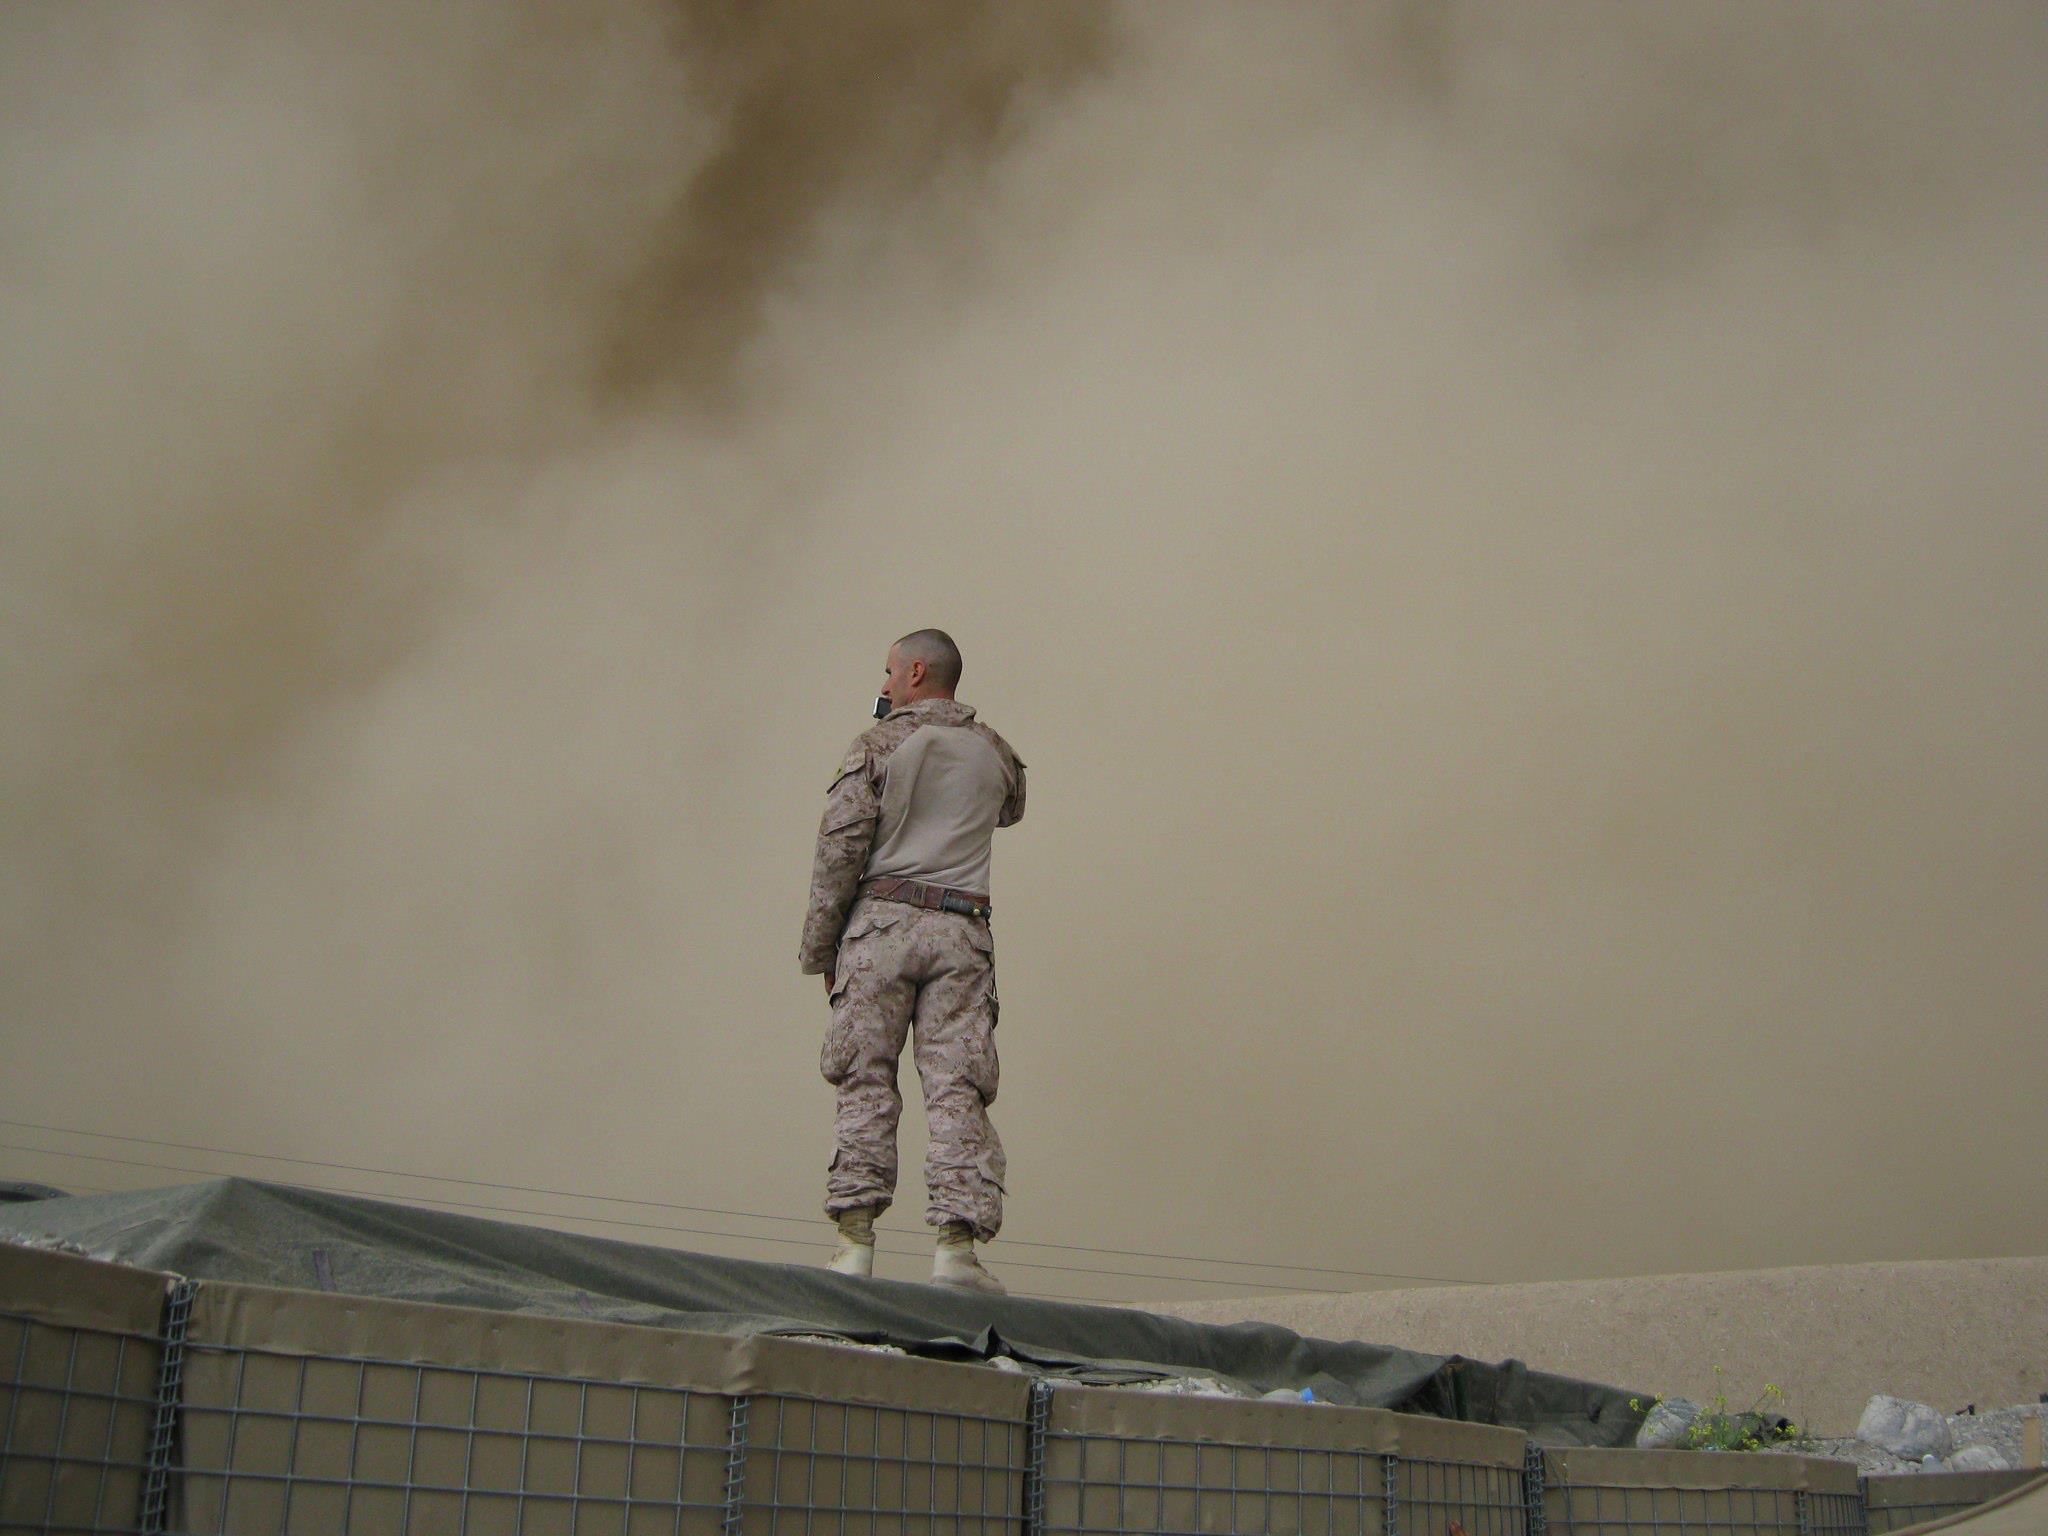
sand, desert, soldier, army, weather, dust, war, afghanistan, atmosphere of earth, royalty free images, sand storm, dust storm